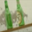
Label: bottle